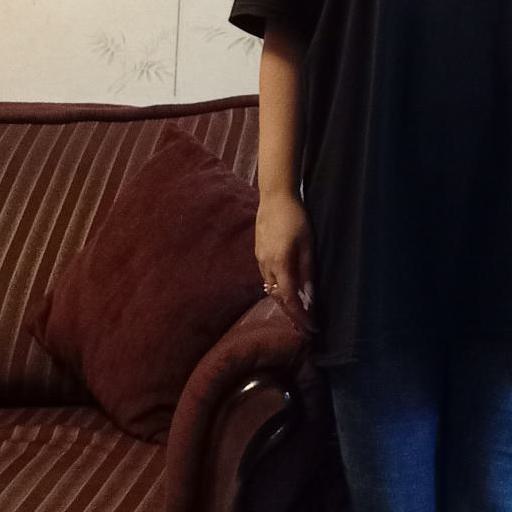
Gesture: no_gesture